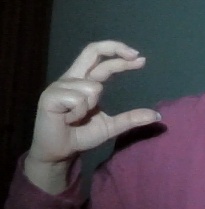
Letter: thal